O. E. Rolvaag House

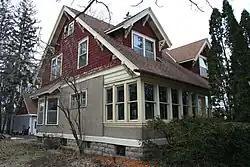

The O. E. Rølvaag House was the home of Ole Edvart Rølvaag (1876–1931), Norwegian-American novelist and professor at St. Olaf College. The home is located at 311 Manitou Street in Northfield, Minnesota, United States. Rølvaag wrote most of his works in this house, which is near St. Olaf College, where he taught.